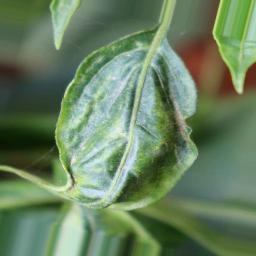
Label: mites_and_trips